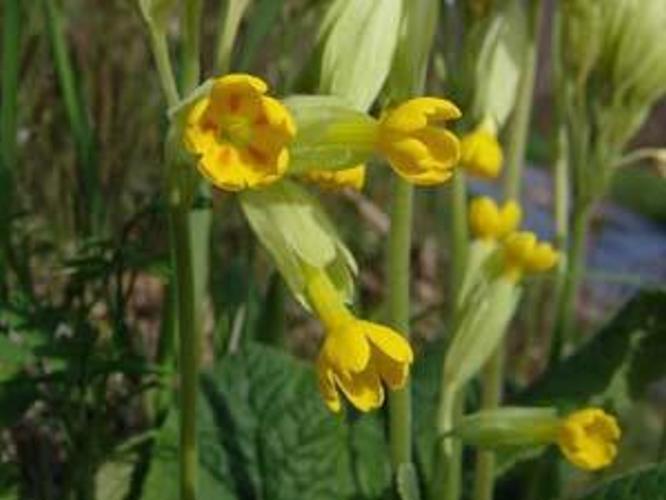
Flower: Cowslip